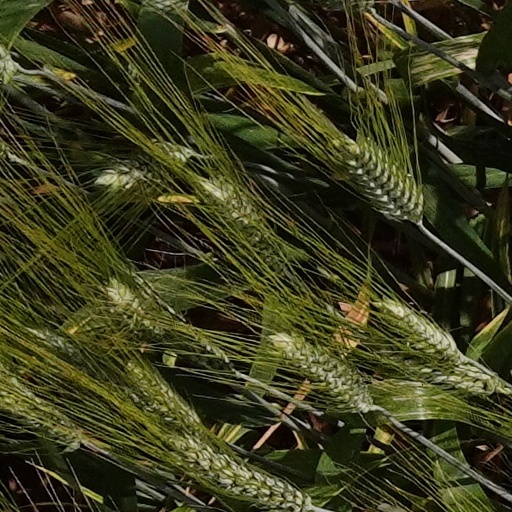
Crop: wheat